Roman temple of Bziza

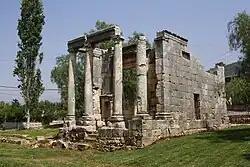
Temple of Azizos in Bziza

The Roman temple of Bziza is a well-preserved first century AD building dedicated to Azizos, a personification of the morning star in ancient Arab polytheism. This Roman temple lends the modern Lebanese town of Bziza its current name, as Bziza is a corruption of "Beth Azizo" meaning the house or temple of Azizos. Azizos was identified as Ares by Emperor Julian.